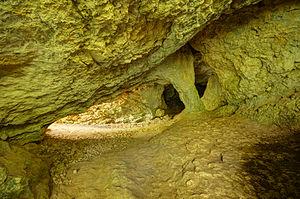
Balesmes-sur-Marne est une ancienne commune française située dans le département de la Haute-Marne en région Grand Est.